China Cry

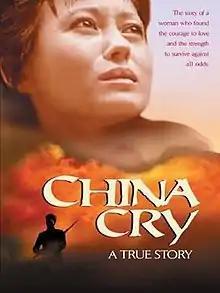

China Cry is a 1990 American biographical film set during rise of the communist state in China, based on the book by Nora Lam.